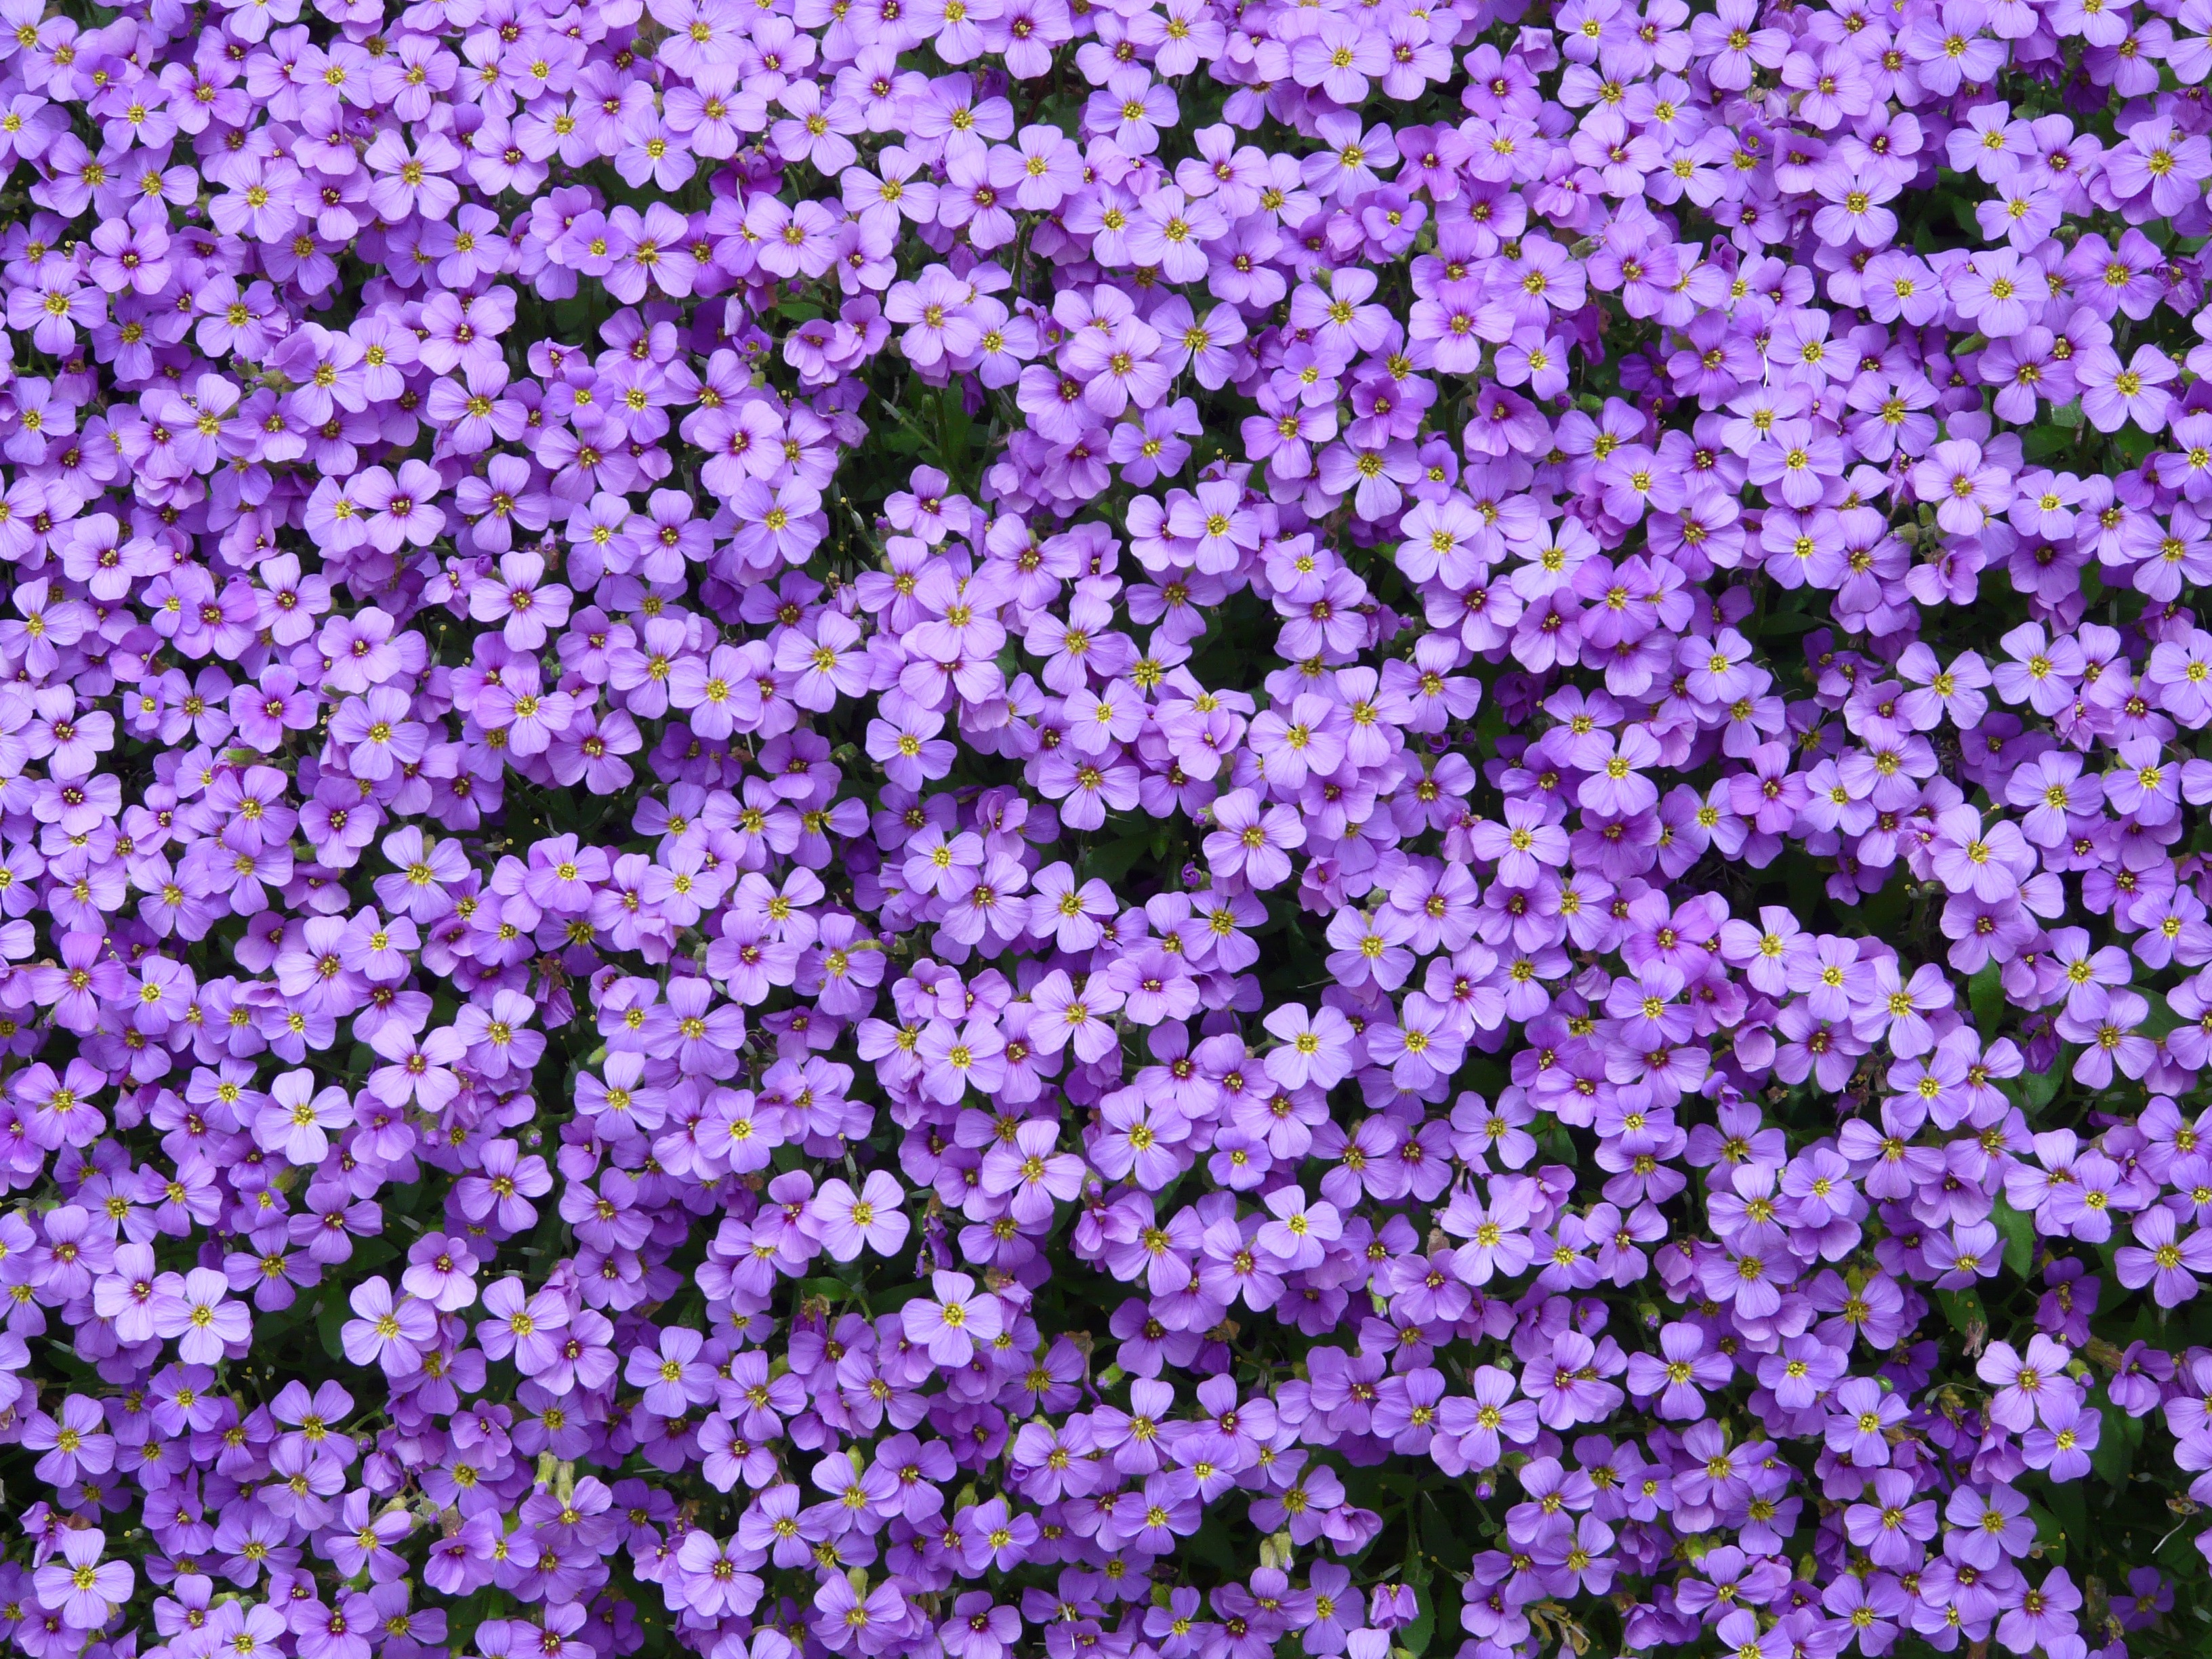
blossom, plant, flower, purple, bloom, spring, blue, colorful, violet, aster, groundcover, beautiful, ornamental plants, brassicaceae, ornamental plant, flowering plant, daisy family, stone garden, cruciferous plant, blue pillow, cushion plant, aubretia, aubrietien, aubrieta, annual plant, land plant, mustard and cabbage family, english lavender, breckland thyme, alyssum, cruciferae, greek blue pillow